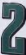
Number: 2